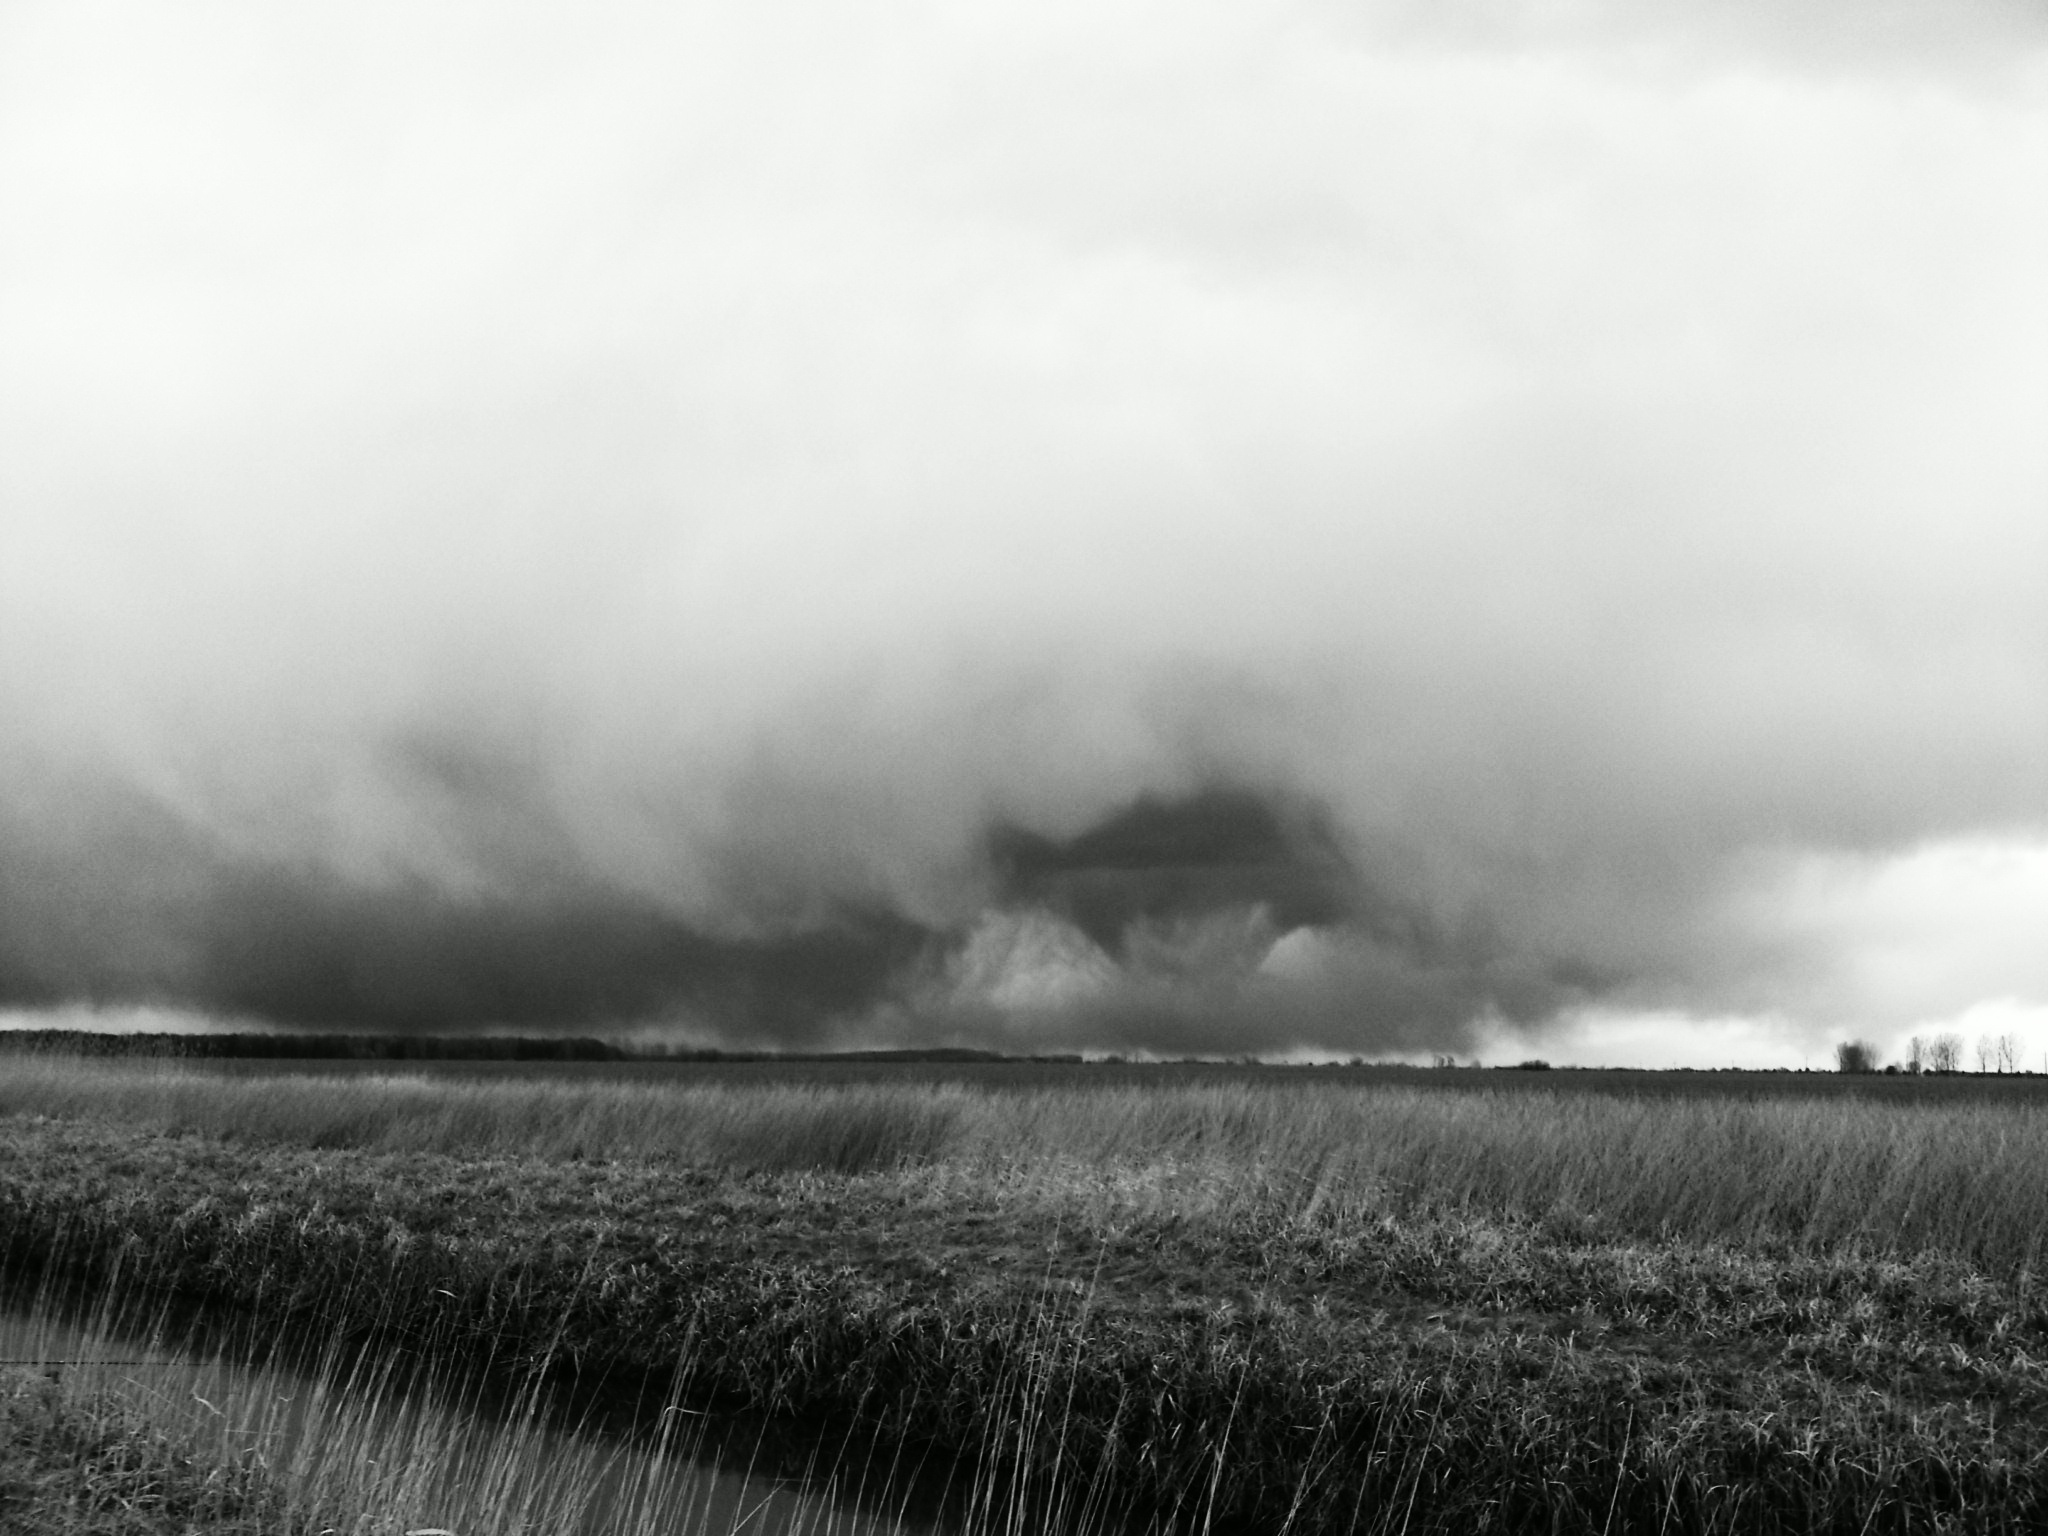
nature, grass, horizon, cloud, black and white, mist, field, photography, prairie, morning, wind, weather, monochrome, plain, rural area, monochrome photography, atmospheric phenomenon